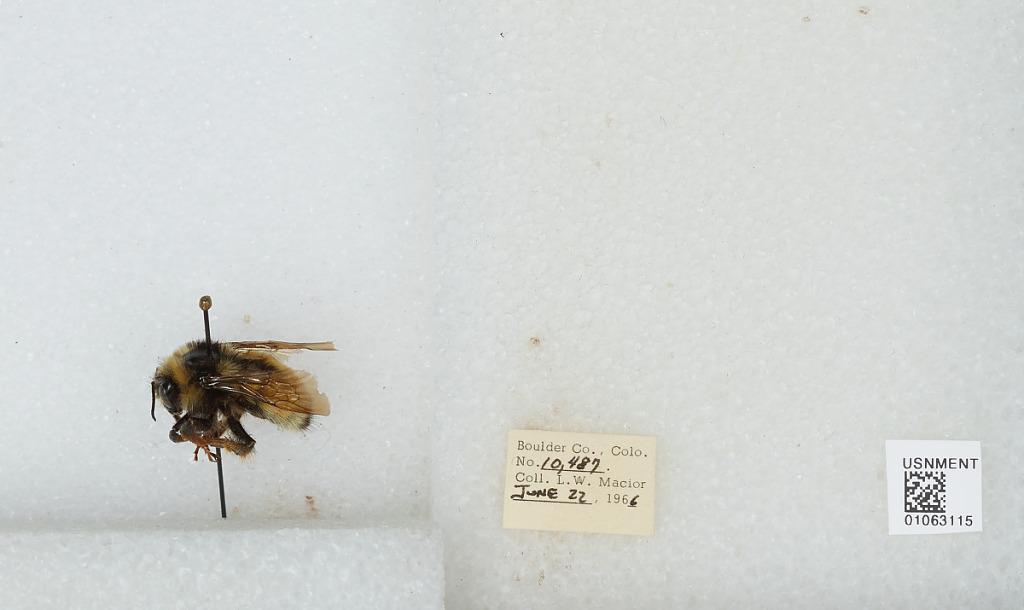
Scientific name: Bombus (Pyrobombus) bifarius Cresson
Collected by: L. Macior
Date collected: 1966-6-22
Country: United States
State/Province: Colorado
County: Boulder
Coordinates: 40.0017, -105.308